Condoleezza Rice

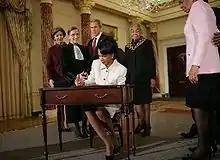
Rice signs official papers after receiving the oath of office during her ceremonial swearing in at the Department of State. Watching are, from left, Laura Bush, Justice Ruth Bader Ginsburg, President George W. Bush.

On December 16, 2000, Rice was named as National Security Advisor, upon which she stepped down from her position at Stanford. She was the first woman to occupy the post. Rice earned the nickname of "Warrior Princess", reflecting strong nerve and delicate manners.